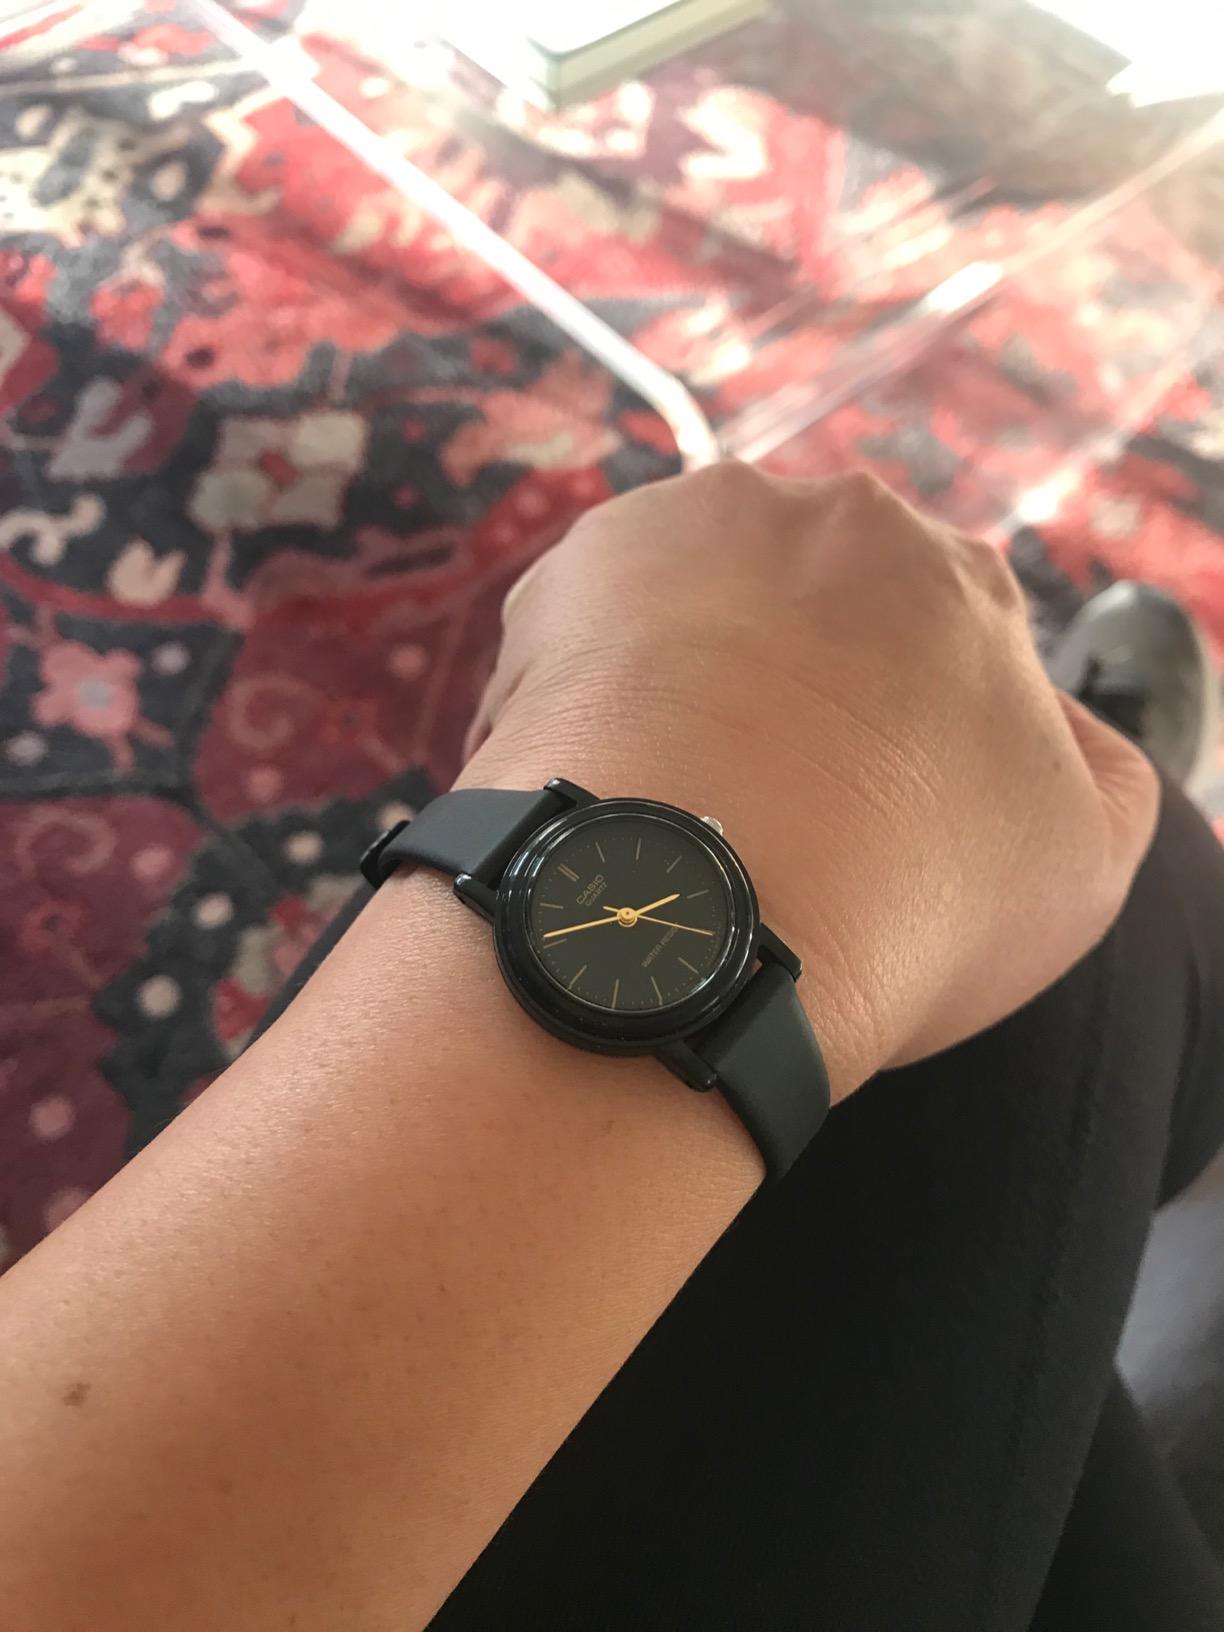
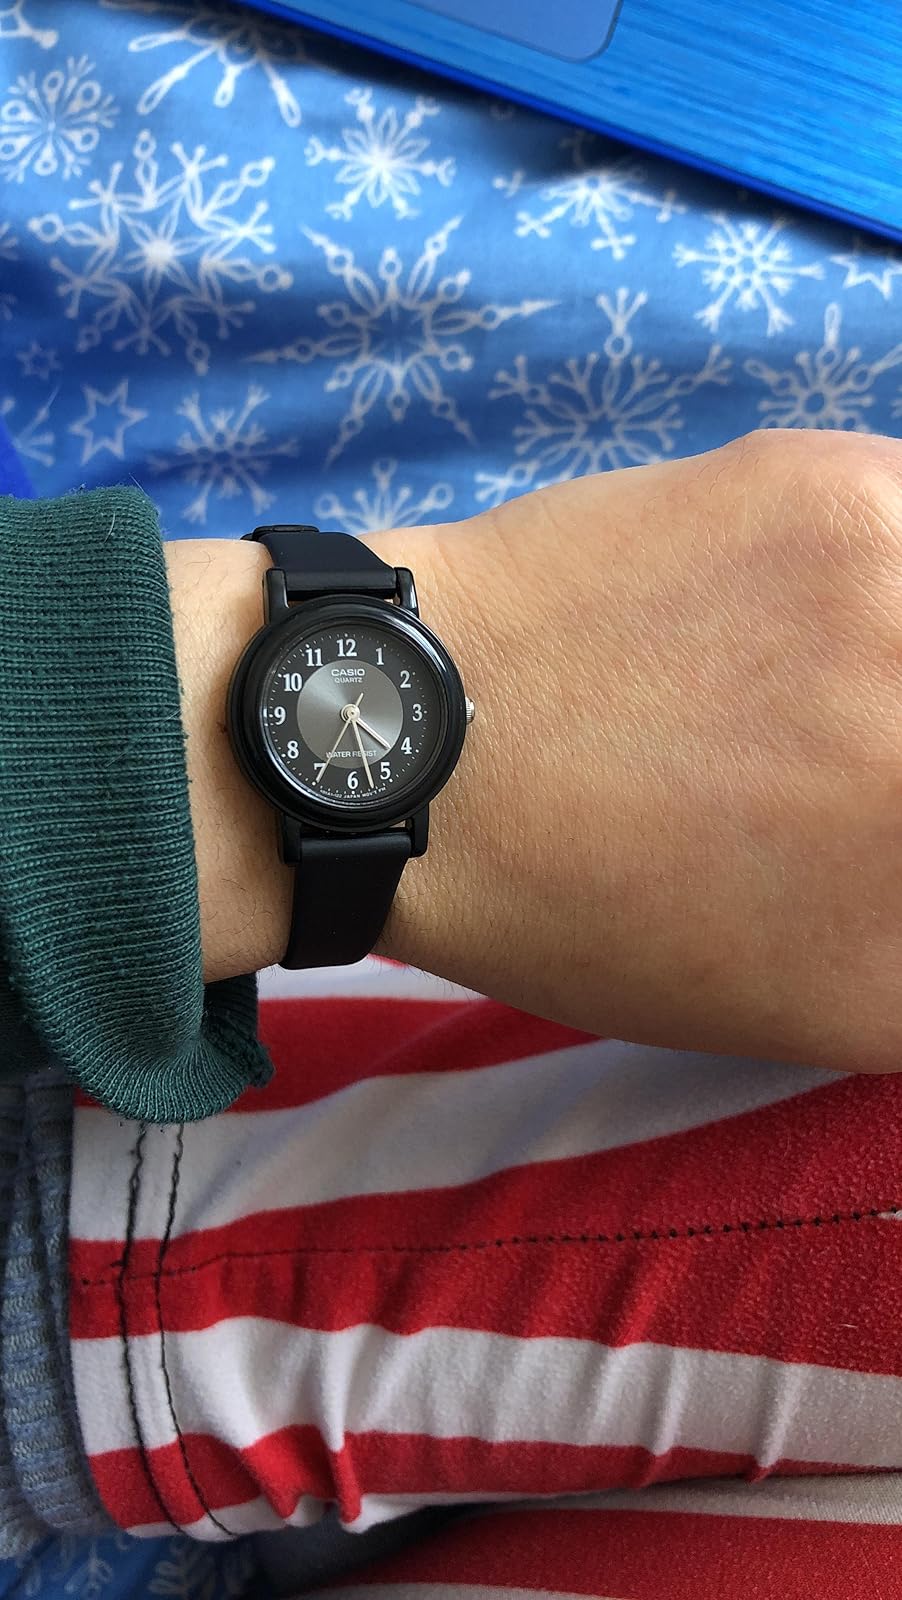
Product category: accessories_watch
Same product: no